Yours Cruelly, Elvira

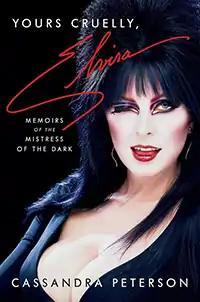

Yours Cruelly, Elvira: Memoirs of the Mistress of the Dark is a 2021 memoir by Cassandra Peterson. For the first time, Peterson opens up about her personal life, her experiences in showbusiness, and the creation of her iconic character Elvira, Mistress of the Dark. The release of the book coincided with the character's 40th anniversary and scored a spot on the "New York Times" Best Seller list.